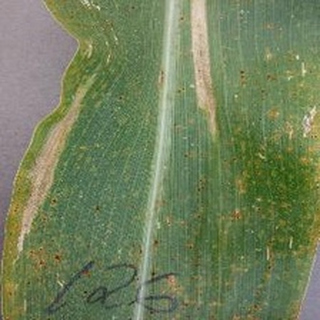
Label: corn_northern_leaf_blight